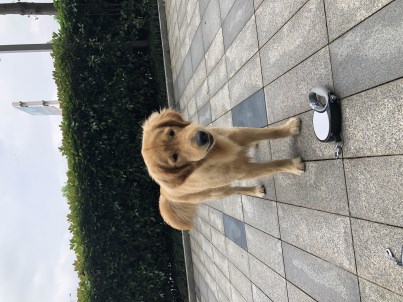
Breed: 5355-n000126-golden_retriever